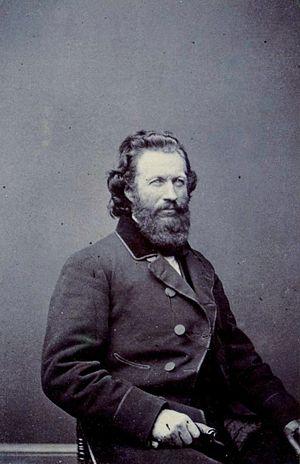
Clark Mills est un sculpteur américain, célèbre pour ses trois versions de la statue équestre d'Andrew Jackson présentes à Washington D.C., Nashville et La Nouvelle-Orléans.